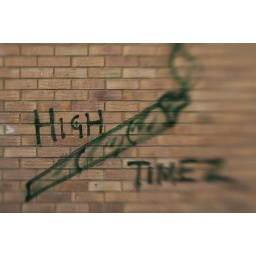
Graffiti on a wall on a building in the park in Billingborough.